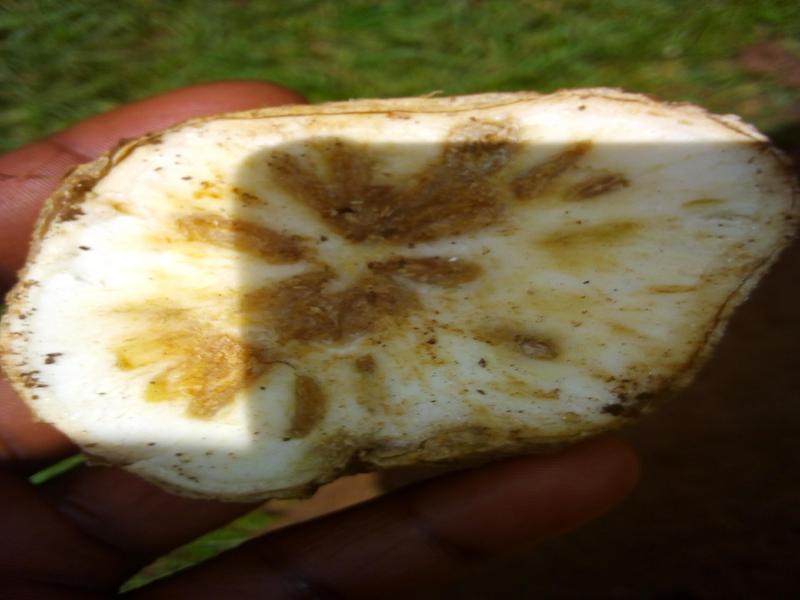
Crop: cassava
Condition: brown_streak_disease